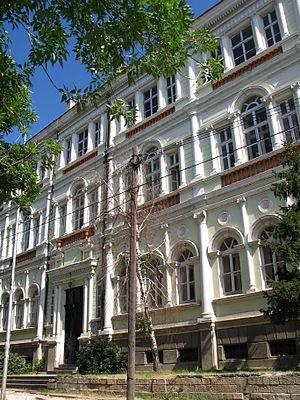
La Macédoine du Nord, en forme longue la république de Macédoine du Nord, est un pays d'Europe du Sud situé dans la péninsule des Balkans.
La Macédoine du Nord, en forme longue la république de Macédoine du Nord, est un pays d'Europe du Sud situé dans la péninsule des Balkans.
Bitola est une municipalité et une ville du sud-ouest de la Macédoine du Nord. La municipalité comptait 93 585 habitants en 2002 et couvre 422 km². La ville en elle-même comptait alors 74 550 habitants, le reste de la population étant réparti dans les villages alentour.